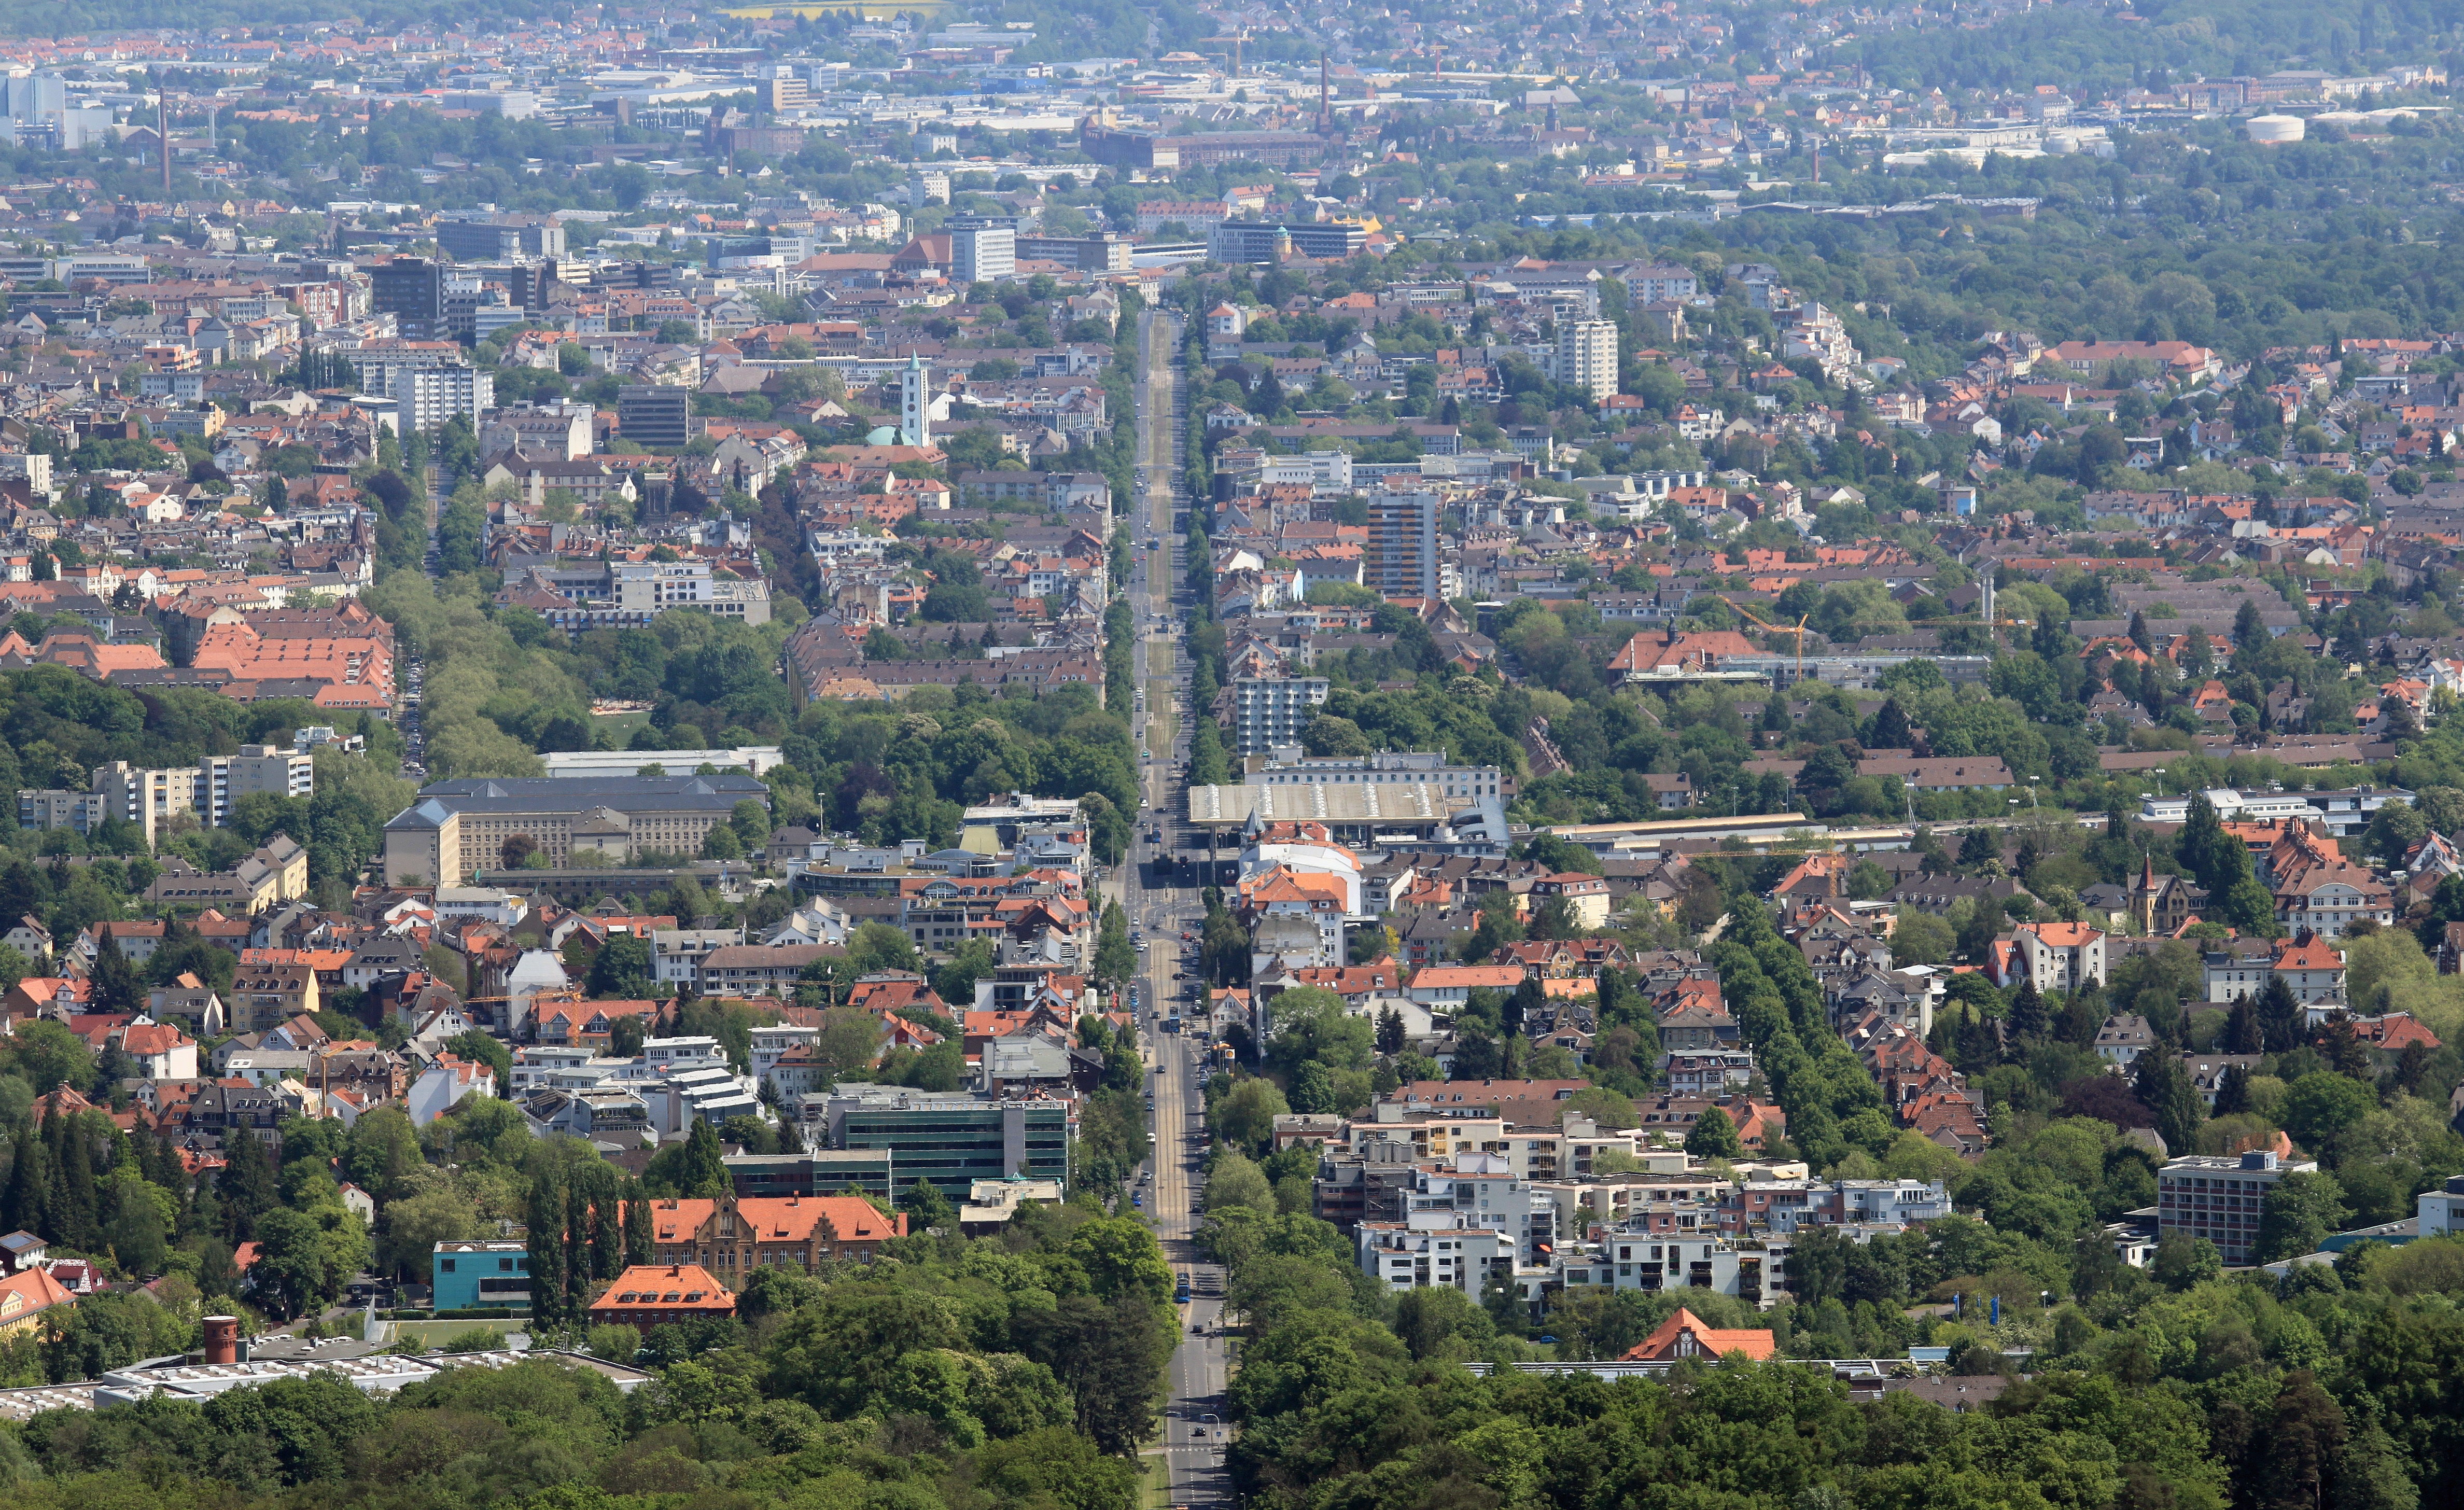
skyline, photography, town, city, skyscraper, cityscape, panorama, downtown, suburb, tower block, metropolis, neighbourhood, kassel, bird's eye view, aerial photography, urban area, residential area, city consumption, geographical feature, human settlement, metropolitan area, wilhelmsh her allee